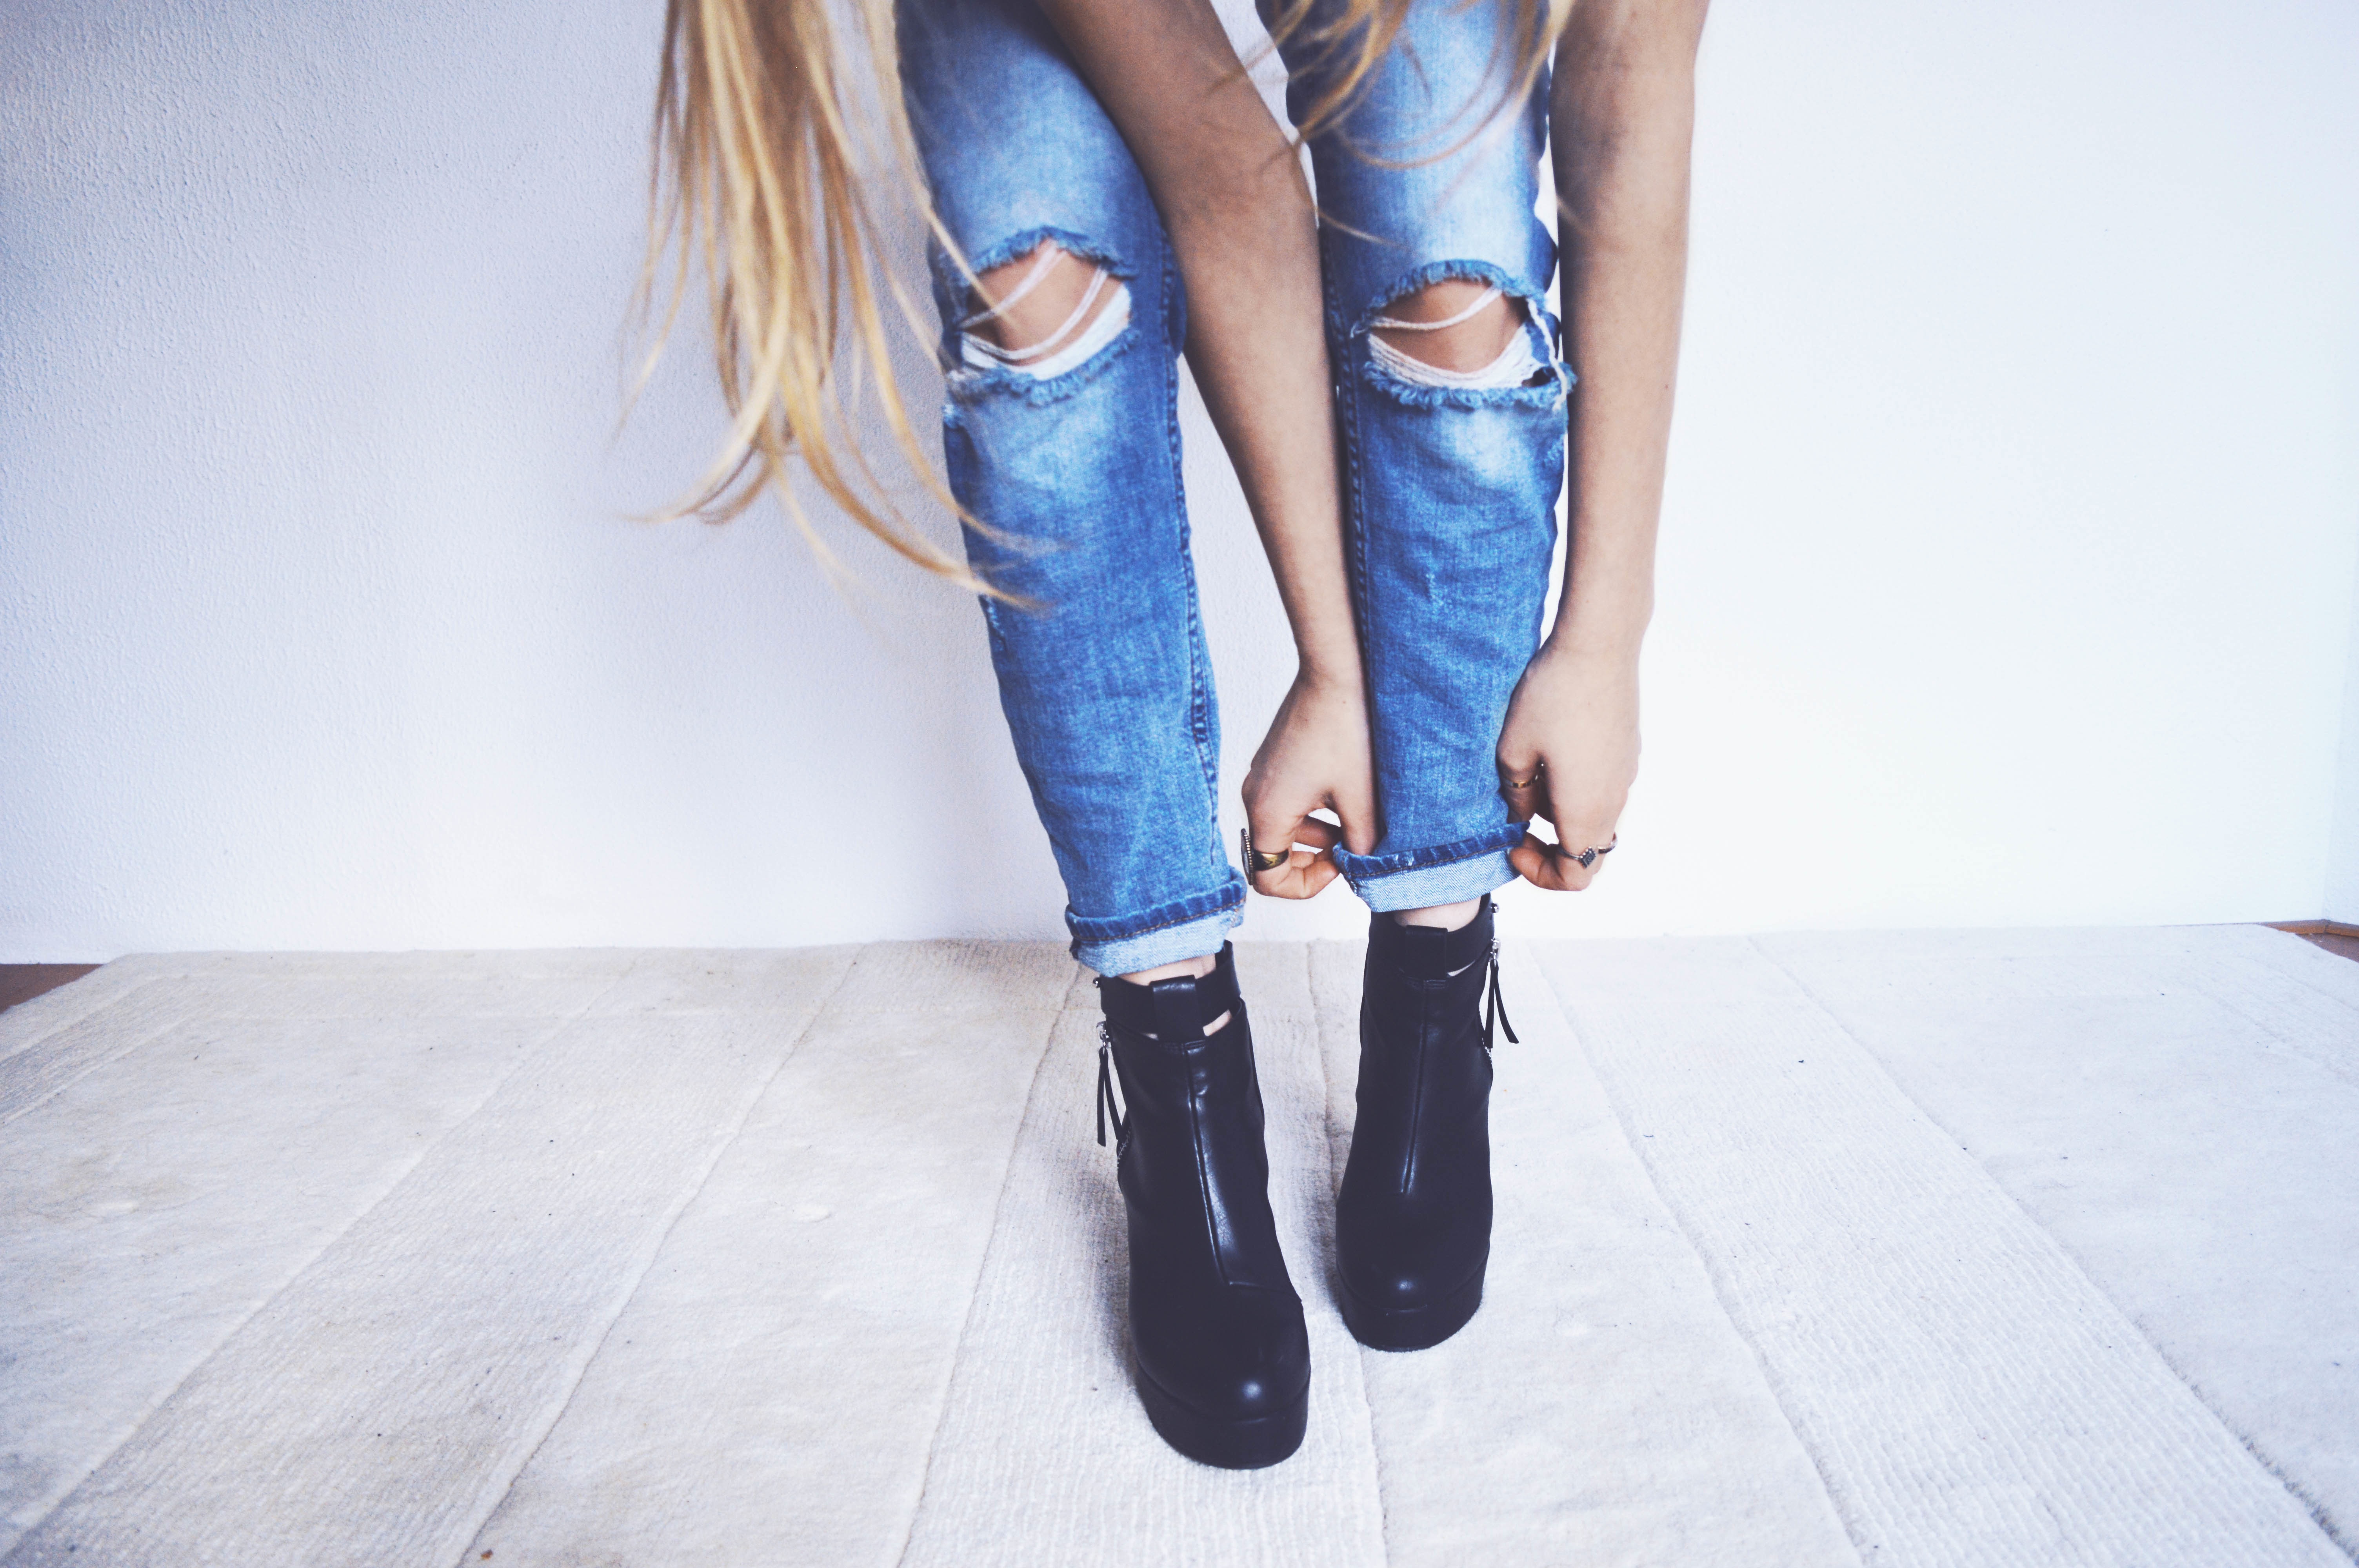
shoe, leg, jeans, spring, fashion, blue, clothing, season, footwear